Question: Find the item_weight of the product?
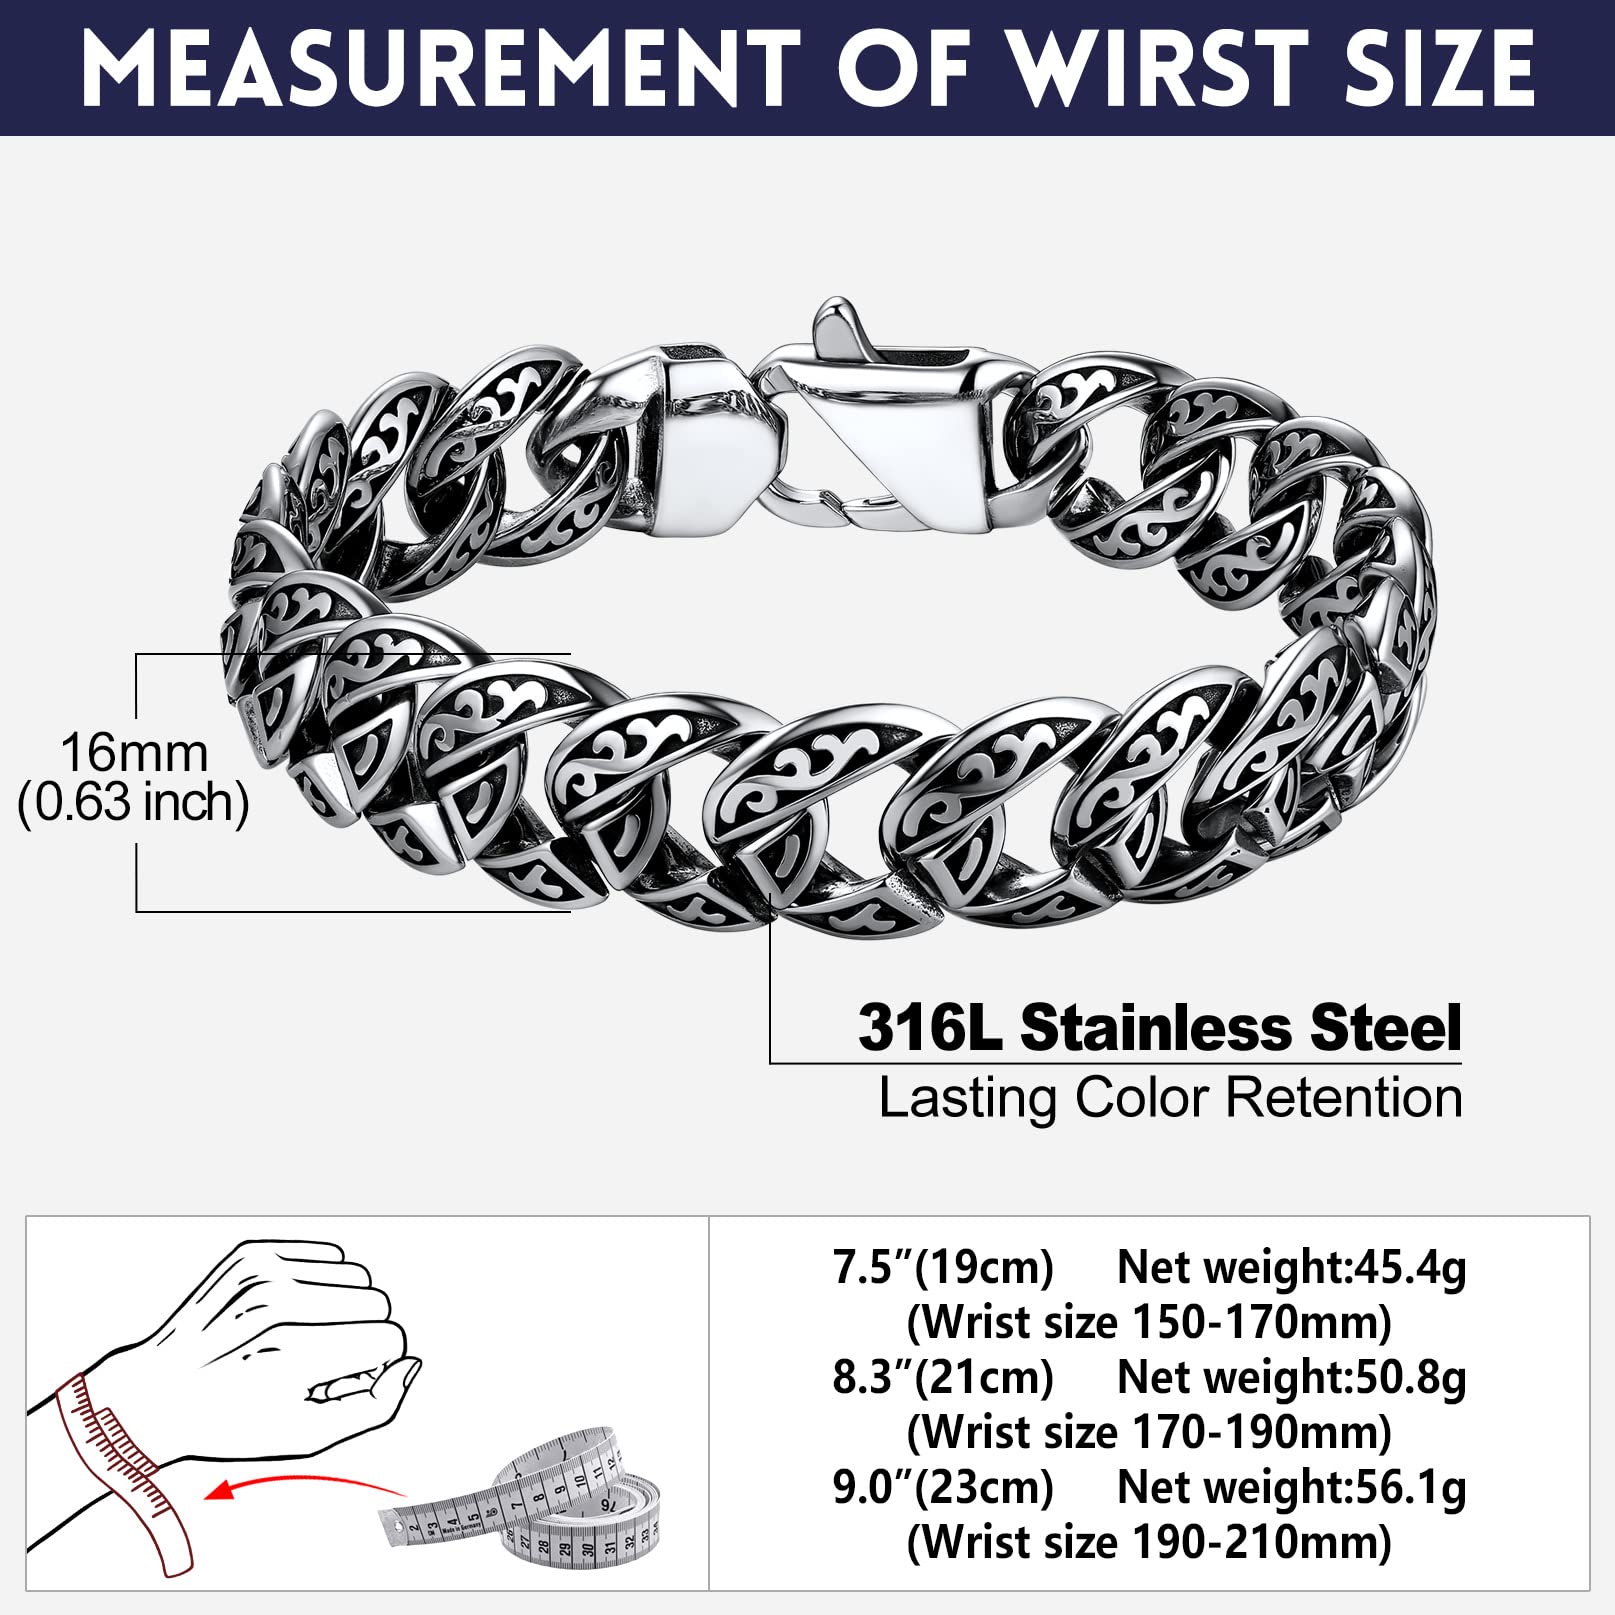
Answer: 50.8 gram